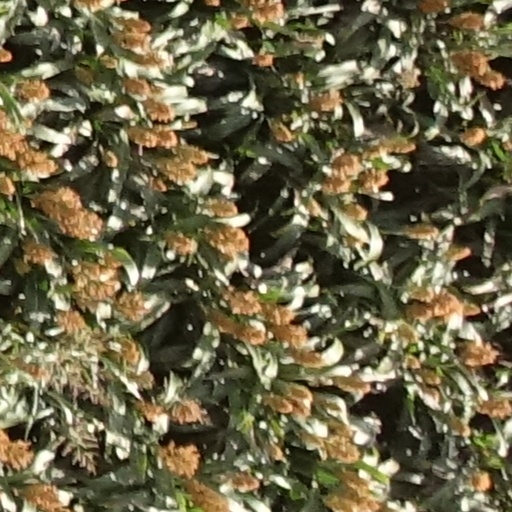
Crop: sorghum